WWAY

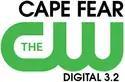
WWAY-DT2's former CW logo before moving to WWAY-DT3, dropping Cozi TV.

In September 2013, WWAY announced that it would add The CW on a digital subchannel. The new channel launched on September 30, 2013, under the branding "Cape Fear CW". The addition of The CW pushed RTV to channel 3.3, before Cozi TV took over the tertiary frequency in January 2015. On March 30, 2016, CBS announced that it would move its local affiliation to WWAY-DT2 from WILM-LD on January 1, 2017. The move shifted Cape Fear CW to 3.3, thereby bumping Cozi TV from that spot.